Edward Sexby

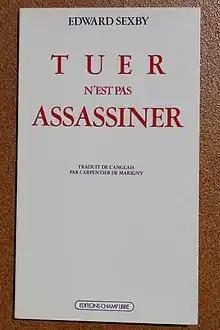
Edward Sexby, Tuer n'est pas assassiner (Killing no murder)

Colonel Edward Sexby (or Saxby; 1616 – 13 January 1658) was an English Puritan soldier and Leveller in the army of Oliver Cromwell. Later he turned against Cromwell and plotted his assassination, which Sexby considered tyrannicide, as a decapitation strike, which would then be followed by a joint regime change uprising by both Cavaliers and Levellers. Failing in his efforts, Sexby was taken prisoner and died in the Tower of London.